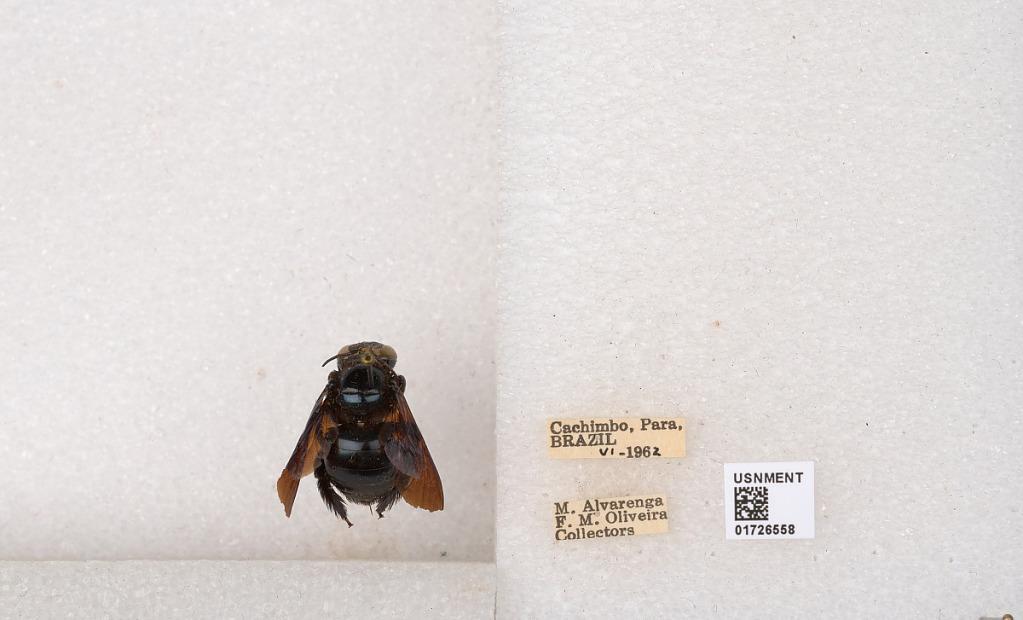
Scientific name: Xylocopa (Schonnherria) macrops Lepeletier
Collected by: M. Alvarenga & F. Oliveira
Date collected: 1962-6-1
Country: Brazil
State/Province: Para
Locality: Cachimbo